The Waltons

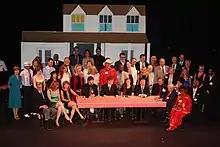
The cast at the 40th Anniversary of the show in 2012

"The Waltons" won the Primetime Emmy Award for Outstanding Drama Series in 1973. Also in 1973, Richard Thomas won the Emmy for Lead Actor in a Drama Series. Michael Learned won the Emmy for Lead Actress in a Drama Series 3 times (1973, 1974, and 1976). Ellen Corby was also a three-time winner in the Supporting Actress category, winning in 1973, 1975, and 1976. Will Geer was awarded the Supporting Actor Emmy in 1975. Veteran actress Beulah Bondi won an Emmy in 1977 for Lead Actress in a Single Performance for her guest appearance as Martha Corrine Walton in the episode "The Pony Cart" (Episode #111). She first appeared in "The Waltons" episode "The Conflict" (Episode #51) as the widow of Zeb Walton's brother.